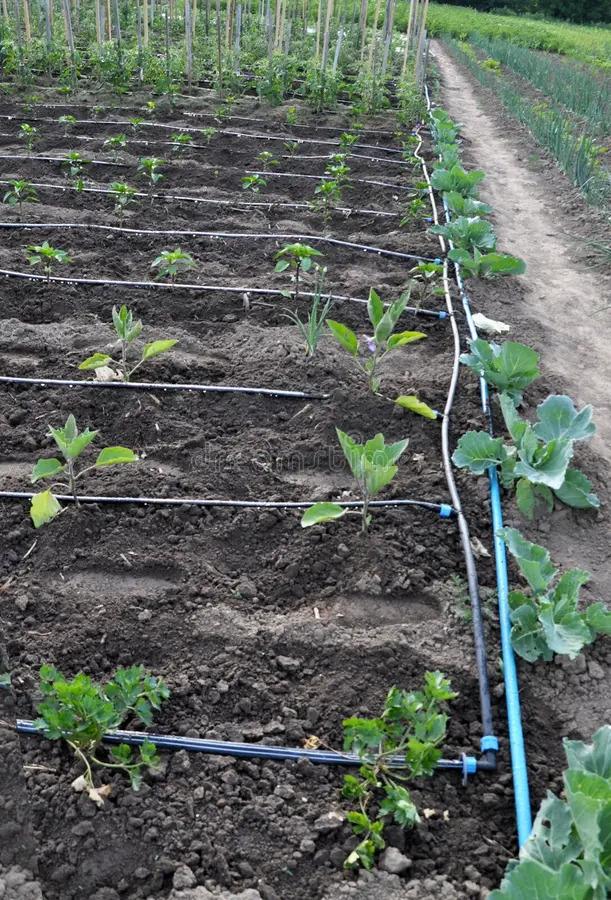
Huu ni mfumo wa kilimo umwagiliaji. Mifereji nyeusi imeunganishwa na tundu la kijani. Mimea aina ya [cs] dania [cs], sukuma, nyanya, kitunguu na pilipili hoho zinaonekana kunawiri. Kwa umbali miti iliyowekwa nyuzi za kuzishikilia nyanya zaonekana.